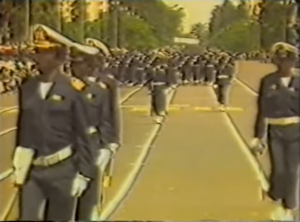
Membres de la marine zaïroise lors d'une parade. Extrait du reportage ""Mobutu Sese Seko
Les forces armées zaïroises étaient l'armée du Zaïre, aujourd'hui appelé république démocratique du Congo, de 1971 à 1997. Sous les ordres du président et maréchal Mobutu Sese Seko, elles étaient dévouées à la protection du pays et de son régime. Souvent affaiblies par la corruption, elles participent à de nombreux conflits jusqu'à la chute de Mobutu après la première guerre du Congo.